Partita for Violin No. 3 (Bach)

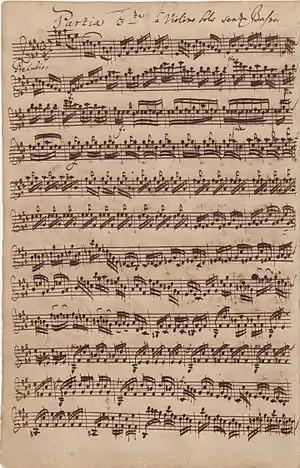
First page of opening "preludio"

The Partita No. 3 in E major for solo violin, BWV 1006.1 (formerly 1006), is the last work in Johann Sebastian Bach's set of Sonatas and Partitas. It consists of the following movements: